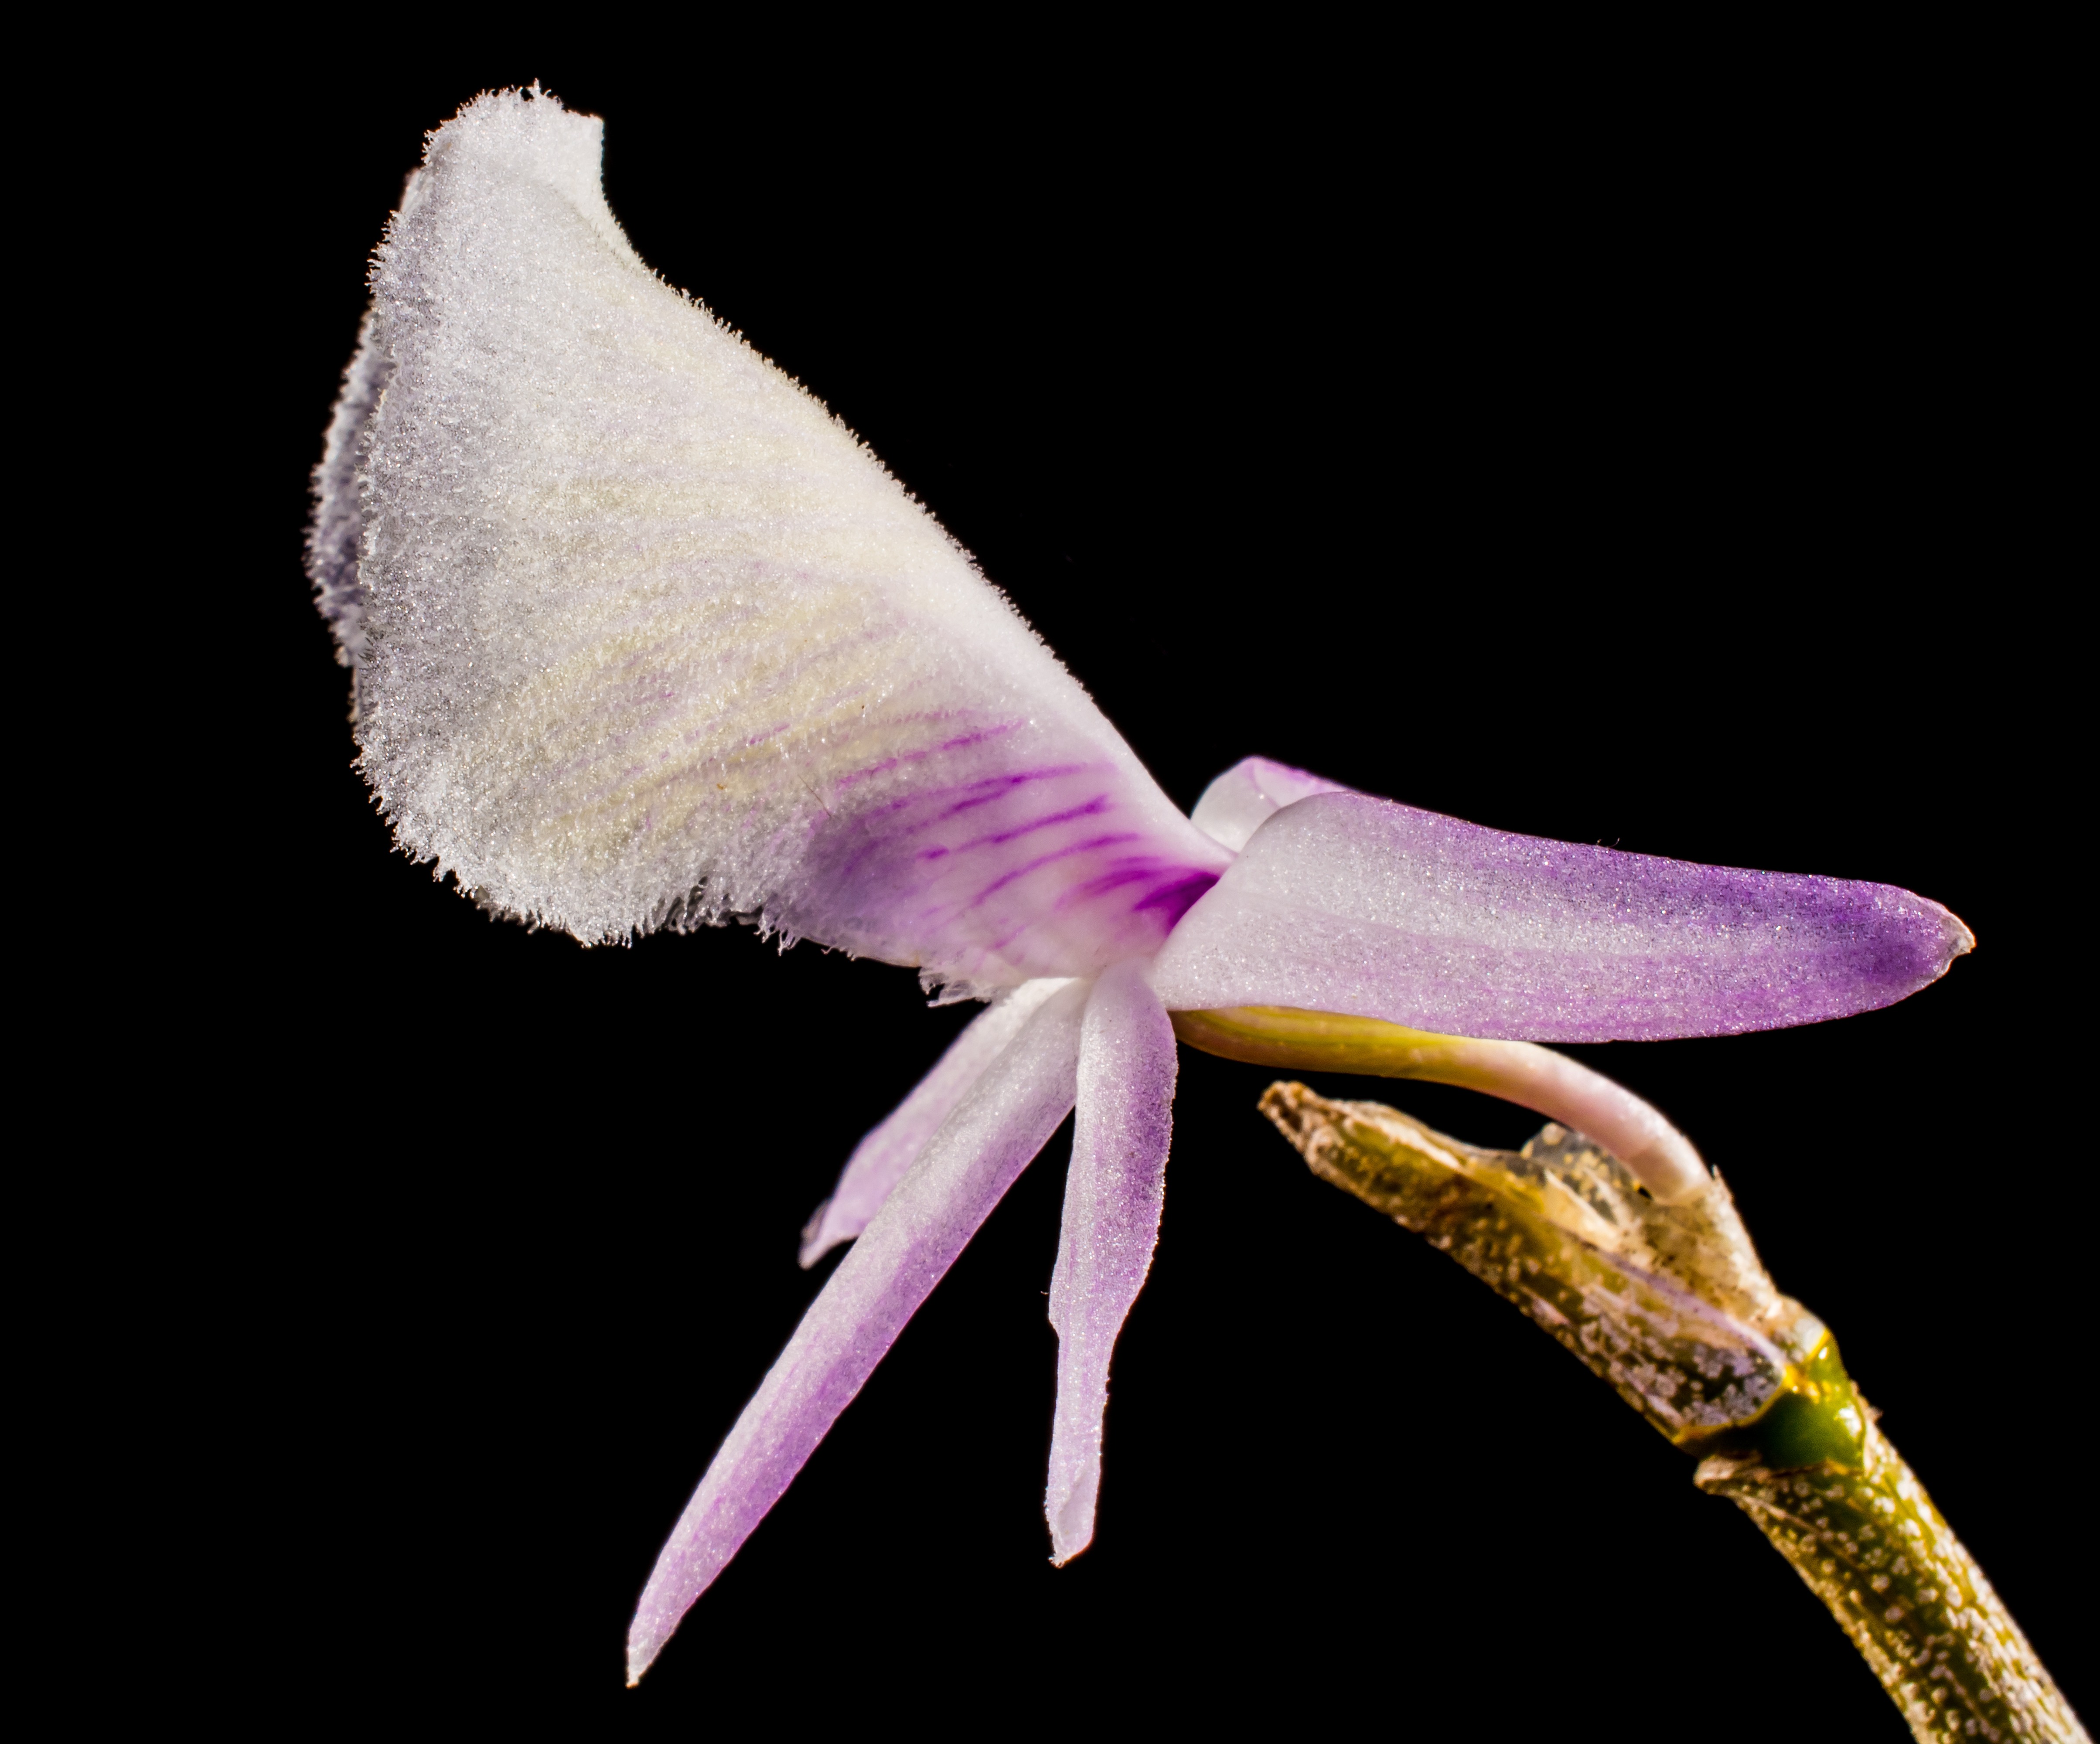
blossom, wing, plant, leaf, flower, petal, bloom, insect, moth, fauna, invertebrate, orchid, close up, macro photography, wild orchid, white violet, plant stem